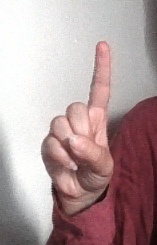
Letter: bb